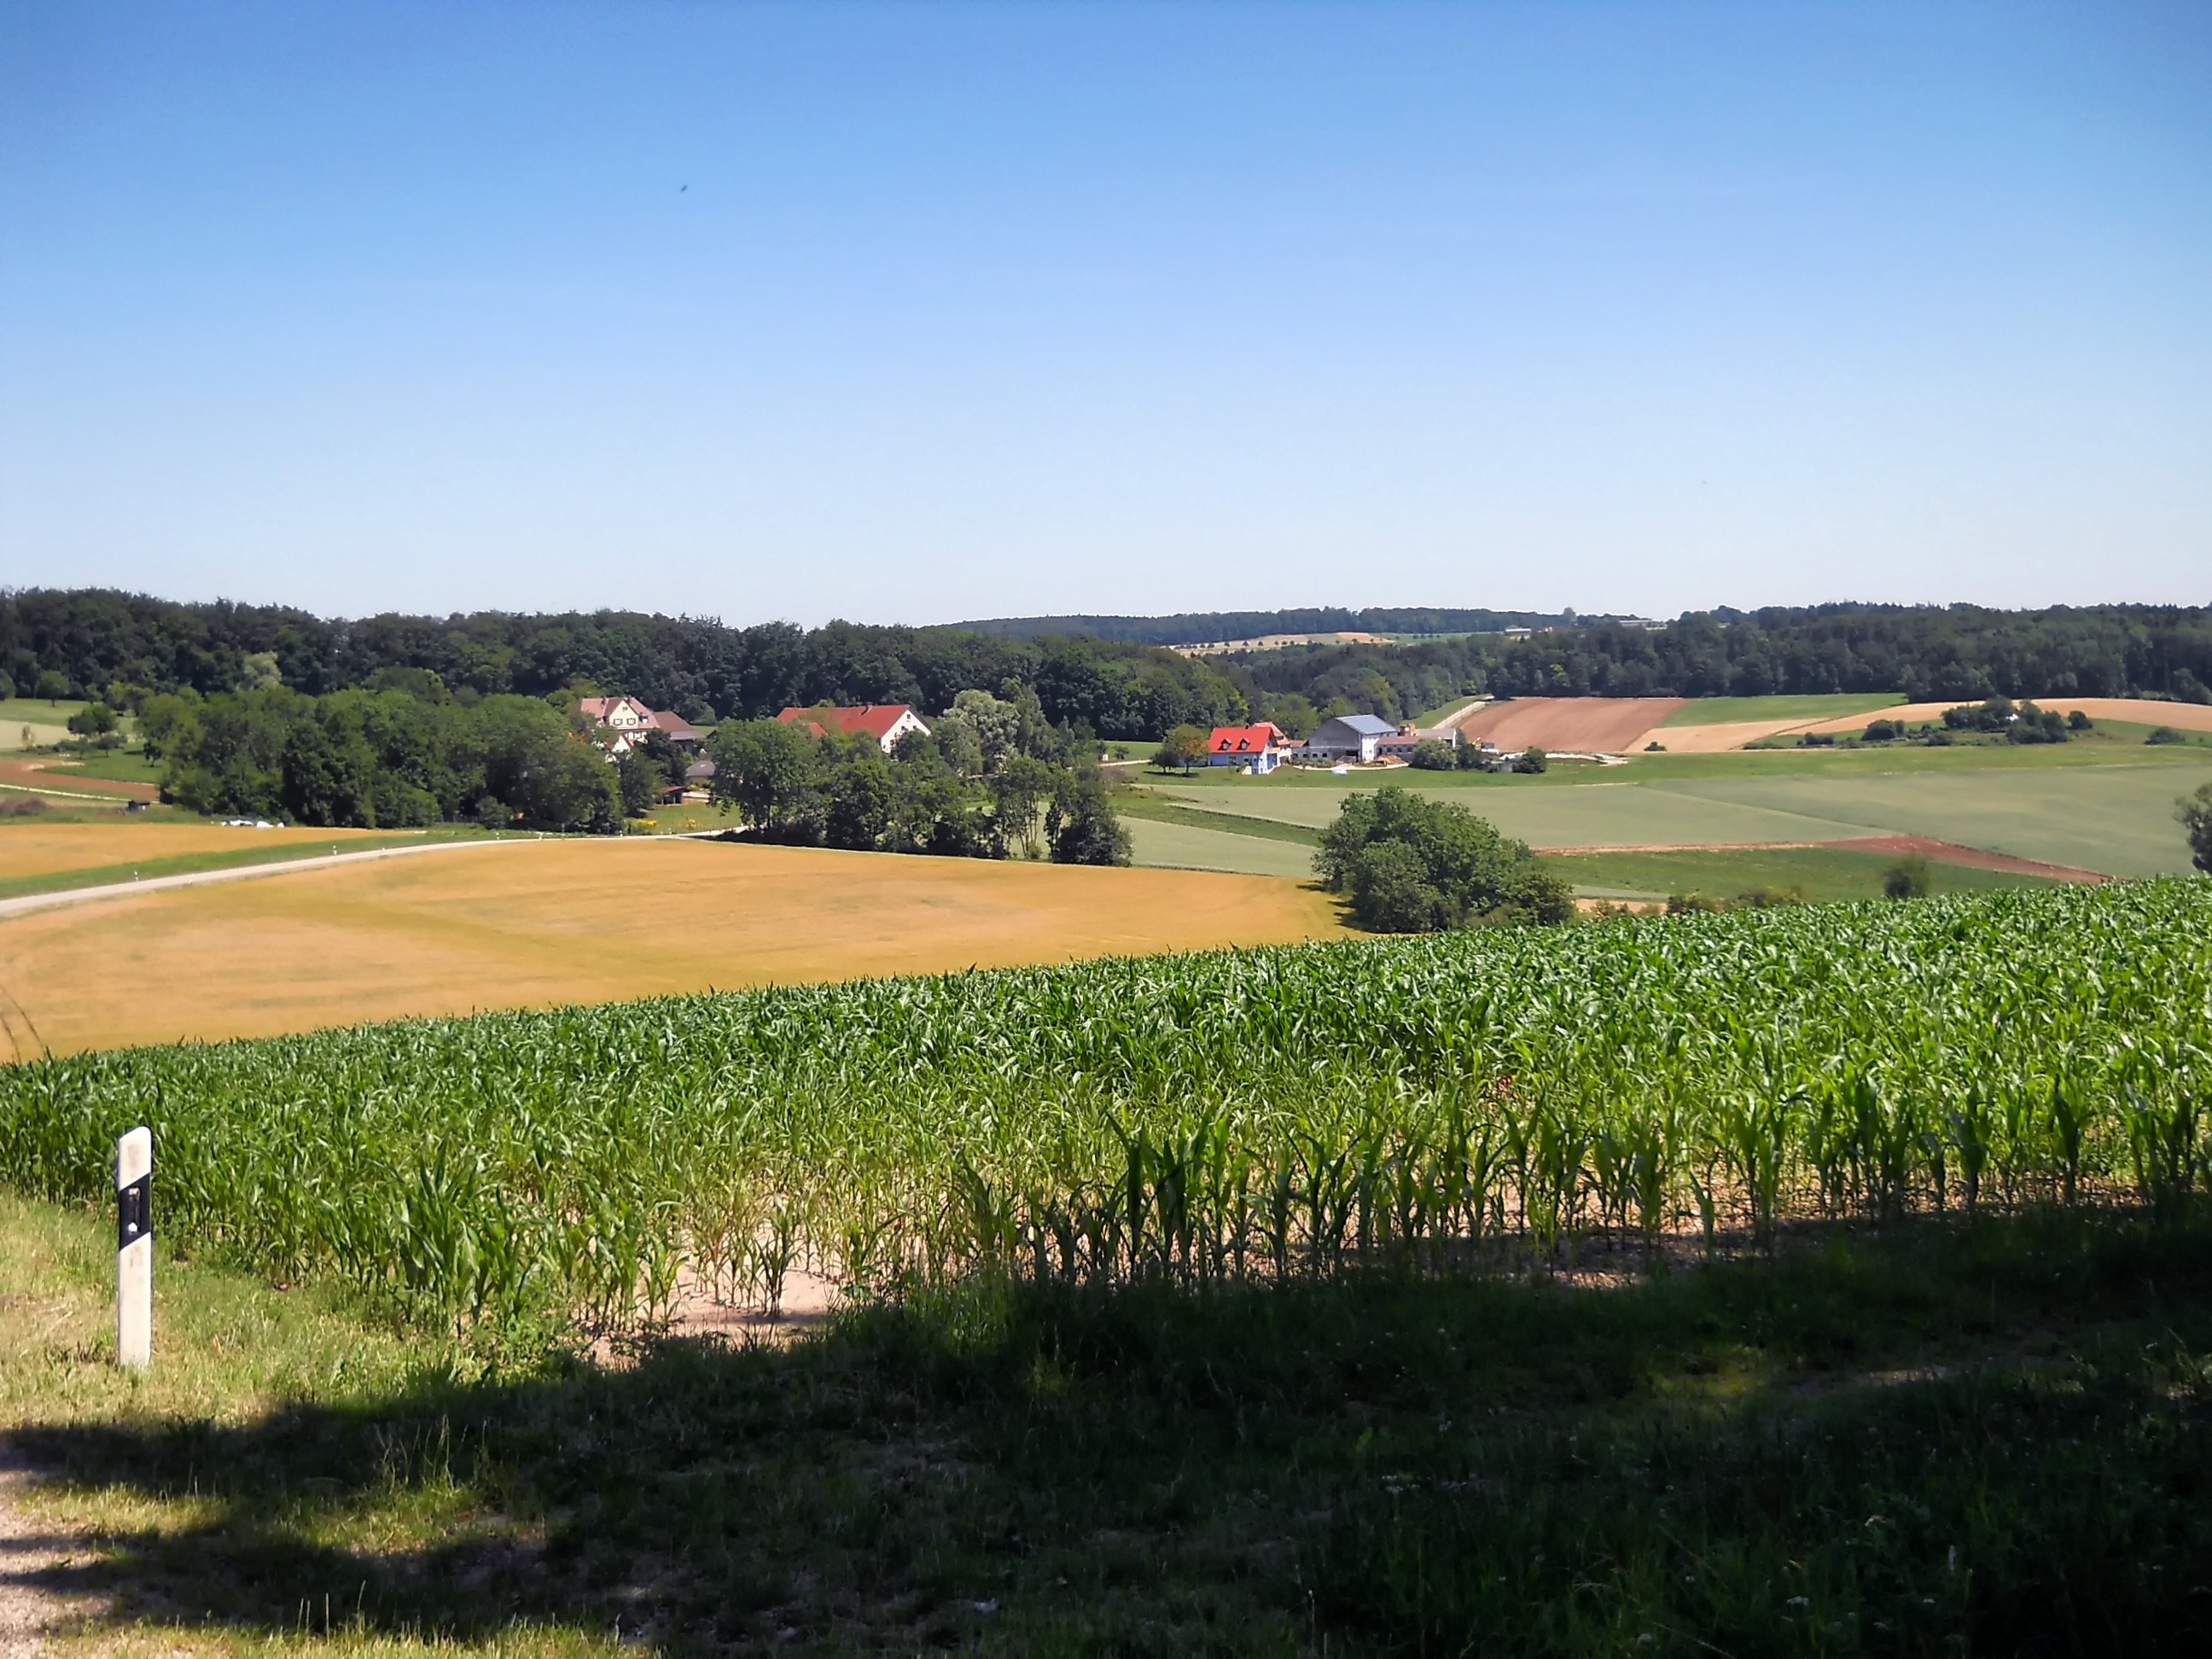
landscape, tree, nature, grass, horizon, structure, field, farm, lawn, prairie, countryside, hill, country, summer, rural, spring, scenic, corn, soil, agriculture, plain, trees, outside, grassland, germany, bavaria, rural area, aerial photography, grass family, sport venue